FS Class 851

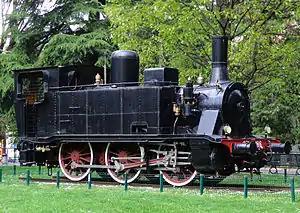
FS locomotive 851.186 on display in Como's public gardens, May 2013

Class 851 locomotives were a class of steam locomotives of the Italian State Railways (FS).